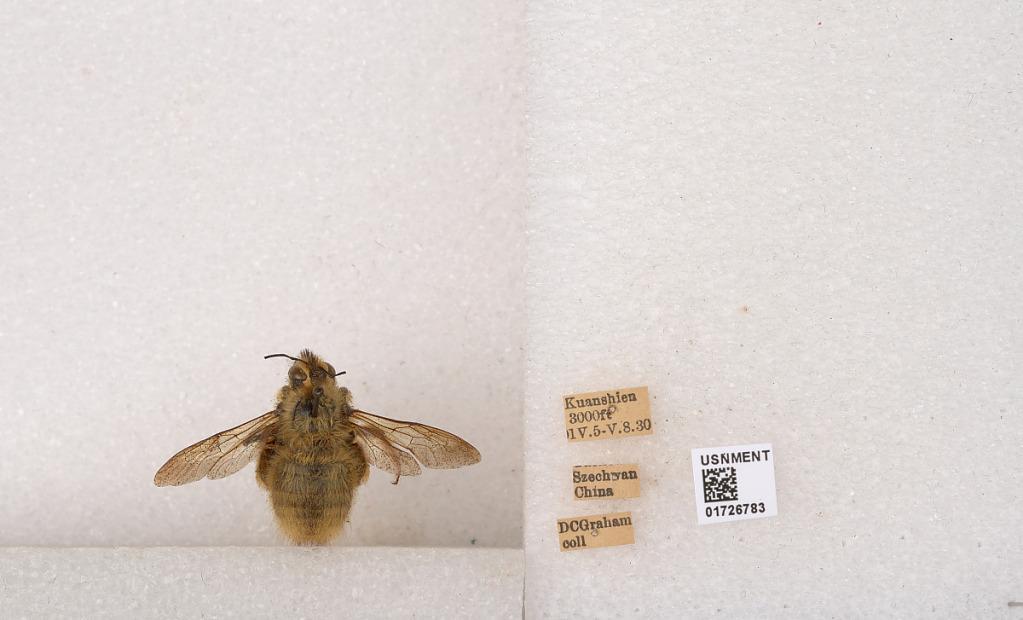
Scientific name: Xylocopa (Mesotrichia) latipes (Drury)
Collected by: D. Graham
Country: China
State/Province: Sichuan
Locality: Kuanshien